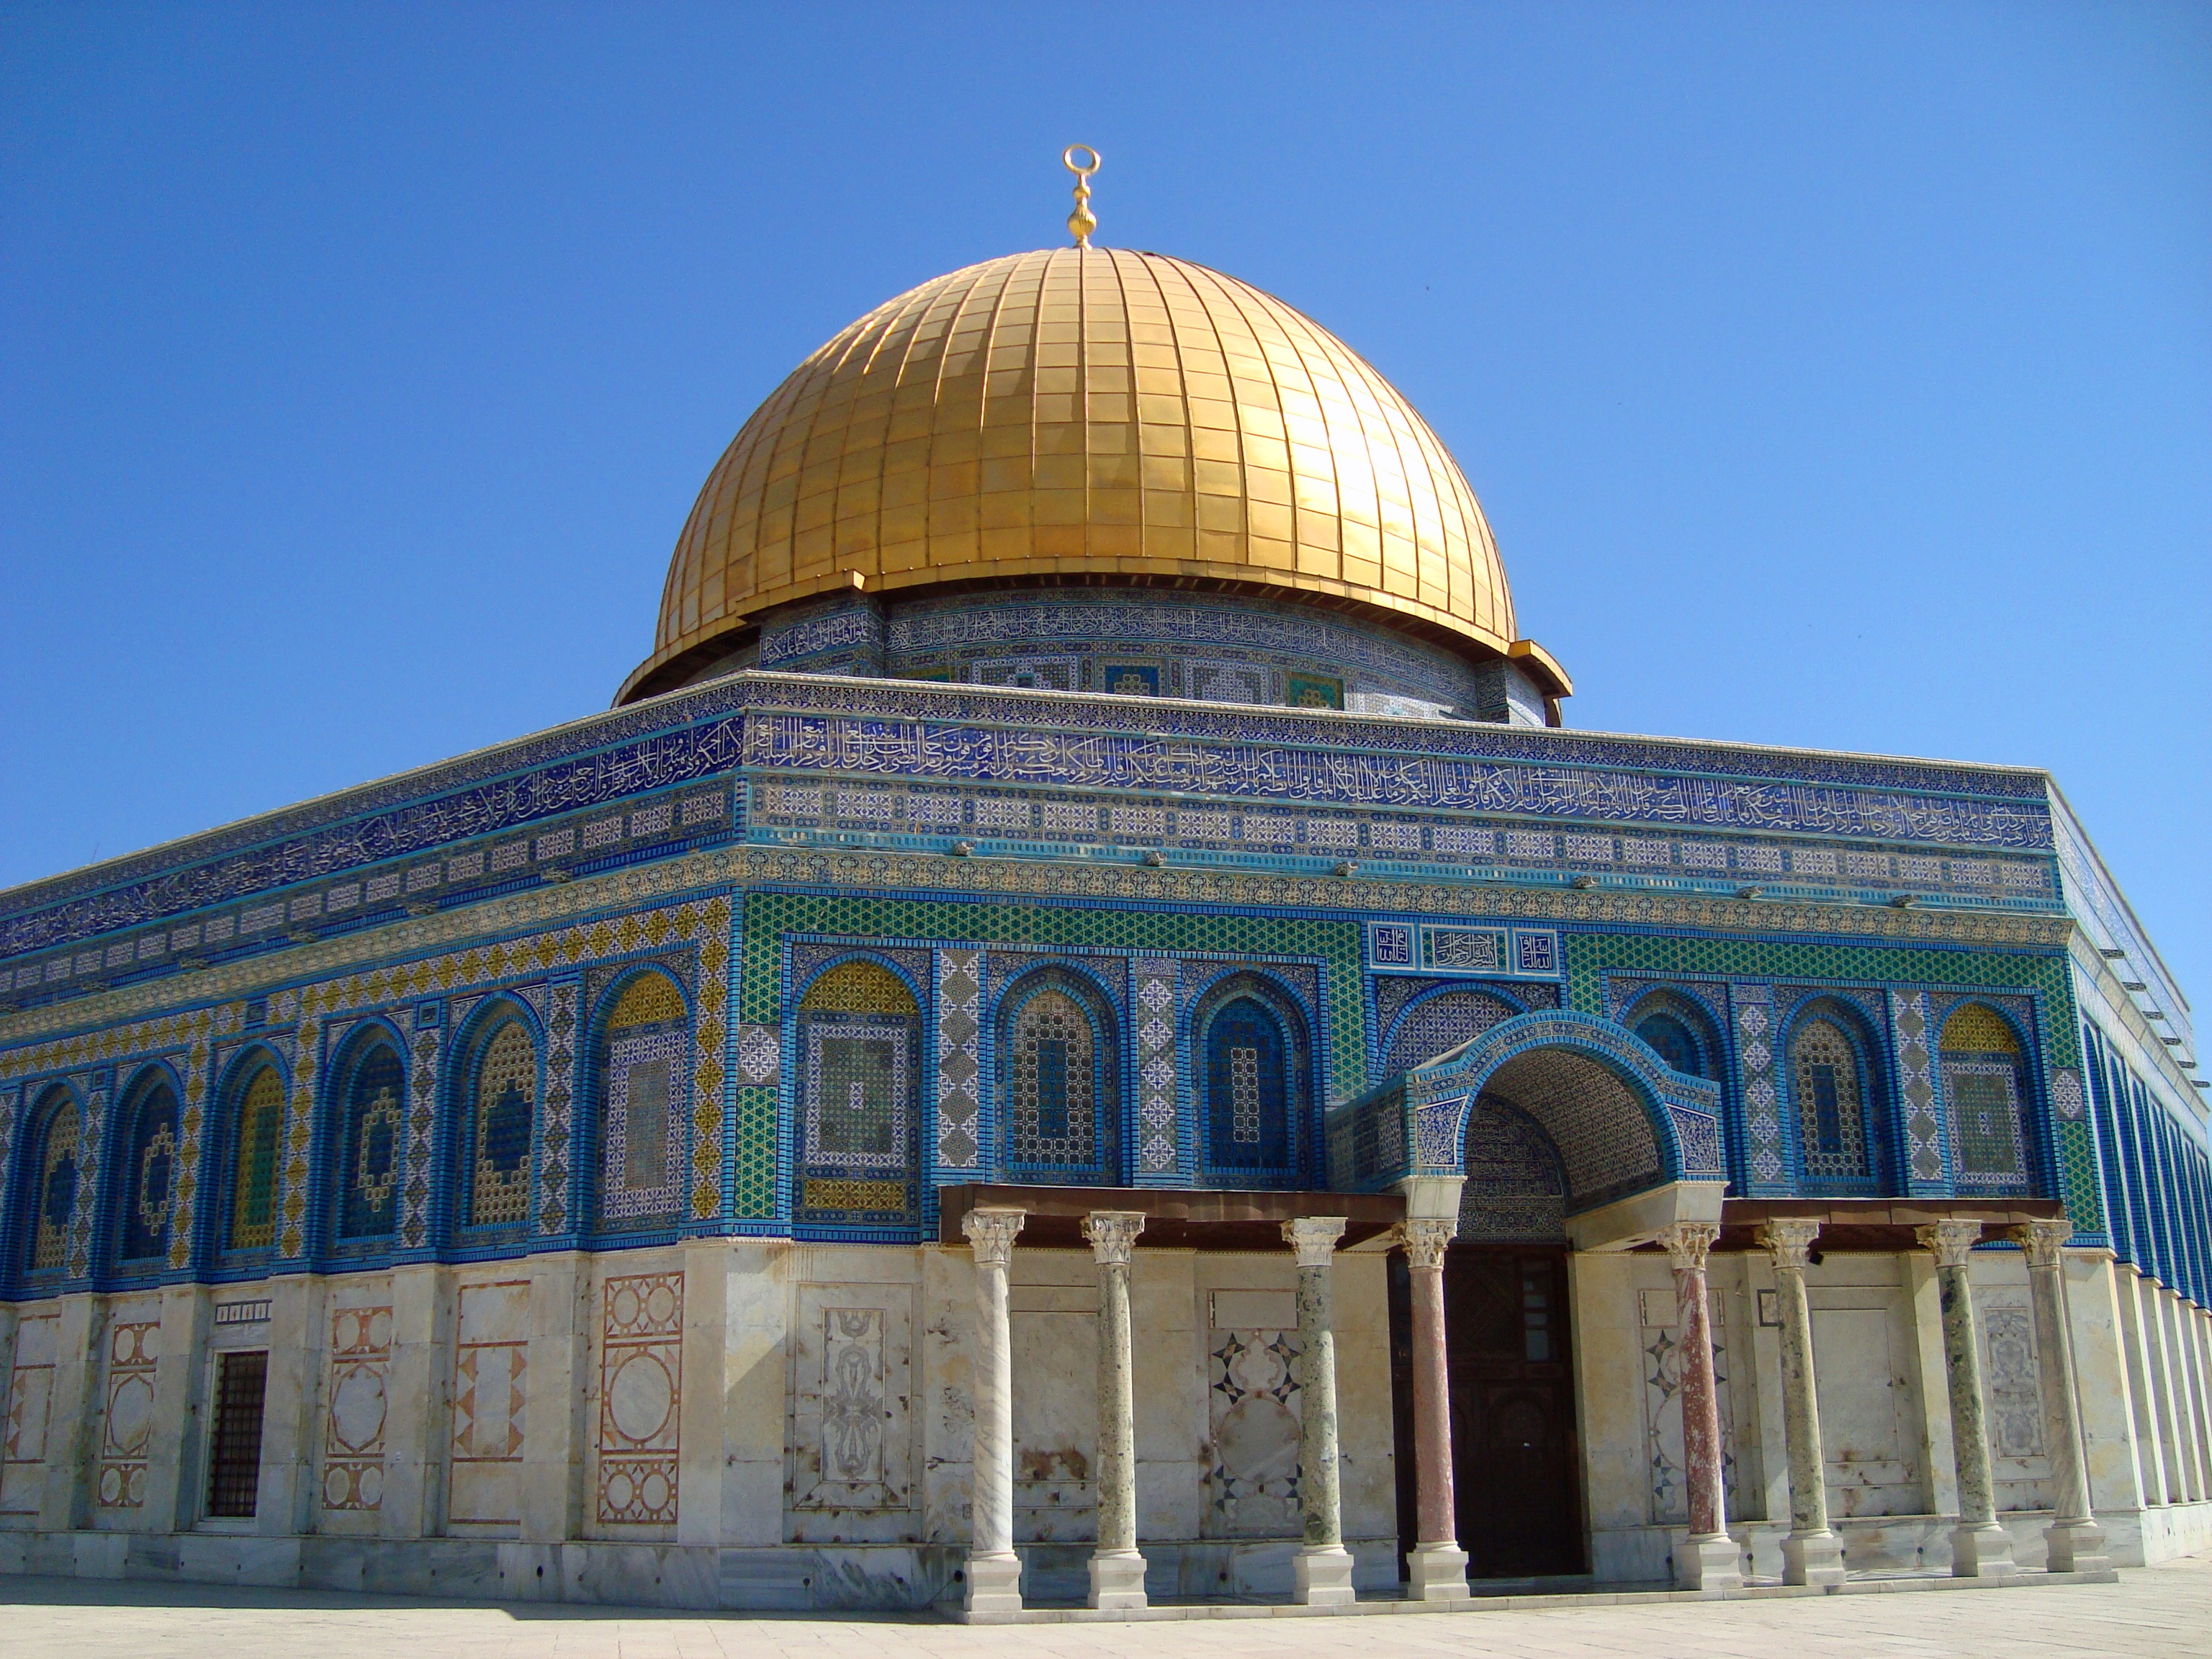
rock, architecture, building, city, golden, religion, ancient, landmark, facade, tourism, place of worship, baptistery, theatre, temple, faith, mount, mosque, synagogue, history, holy, dome, middle, jerusalem, israel, mausoleum, east, dome of the rock, ancient history, byzantine architecture